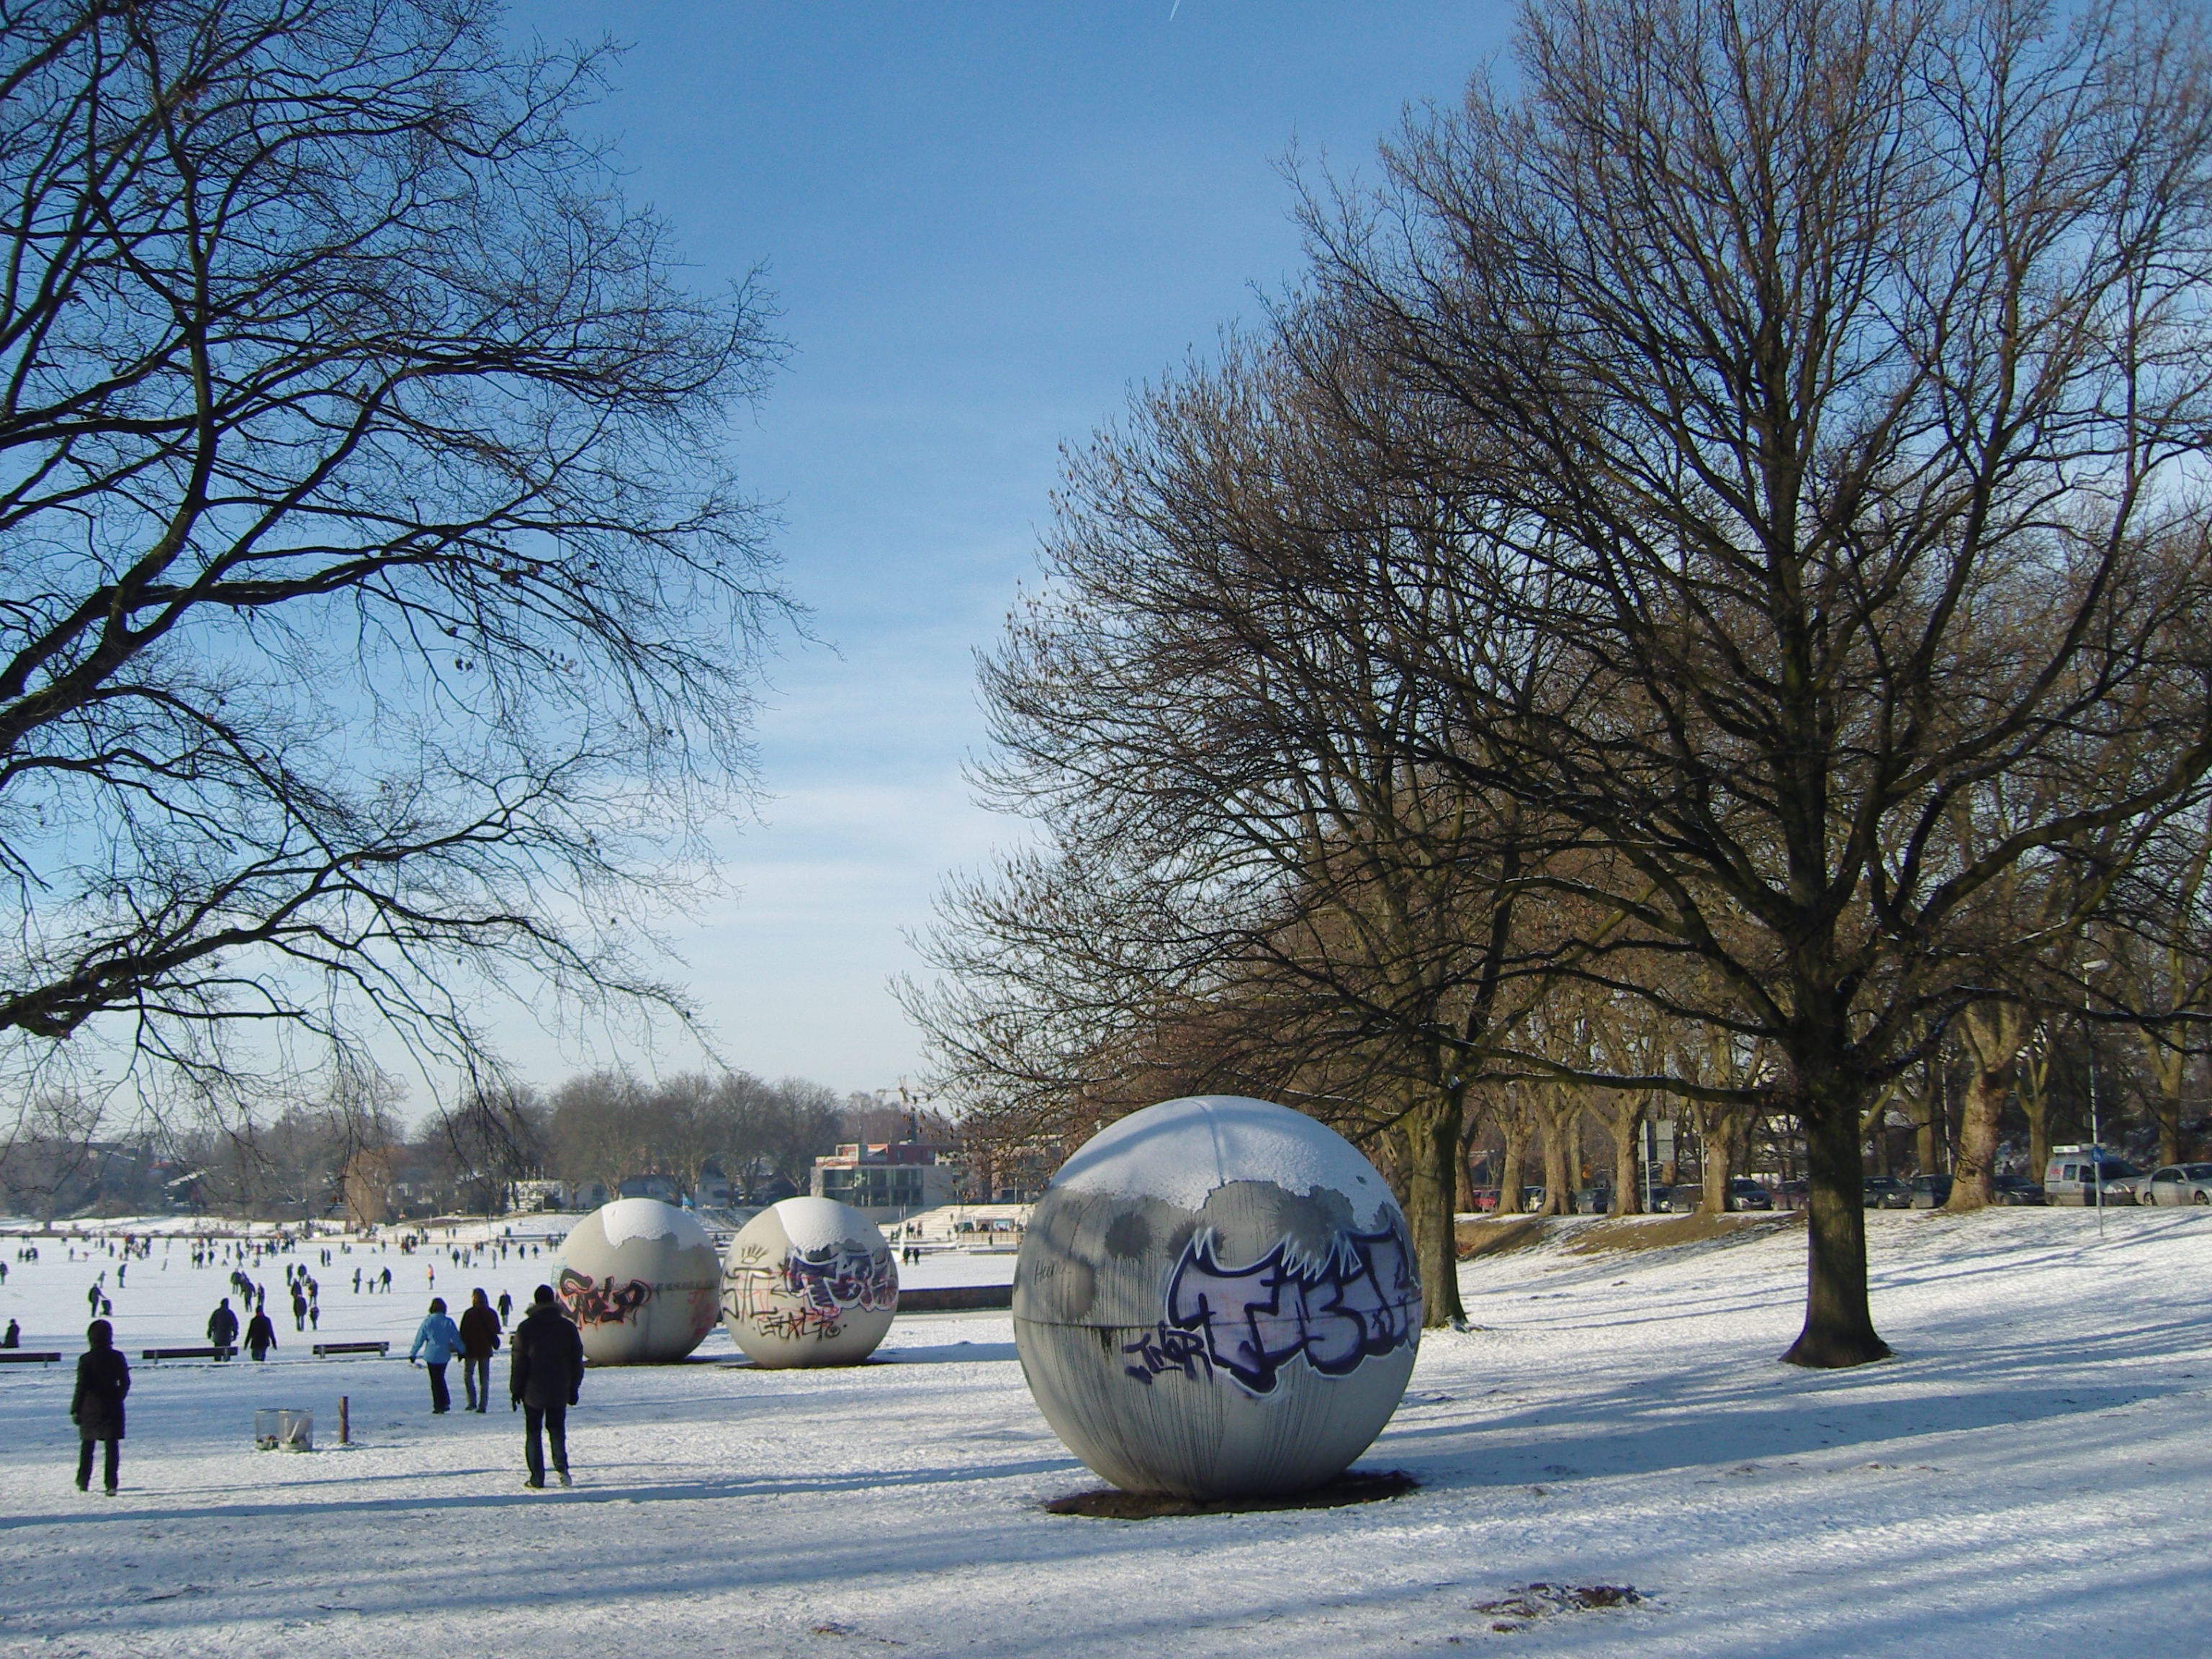
tree, snow, cold, winter, lake, ice, weather, frozen, season, trees, art, skating, winter dream, pleasure, freezing, westfalen, munster, aasee, giant pool balss, claes oldenburg